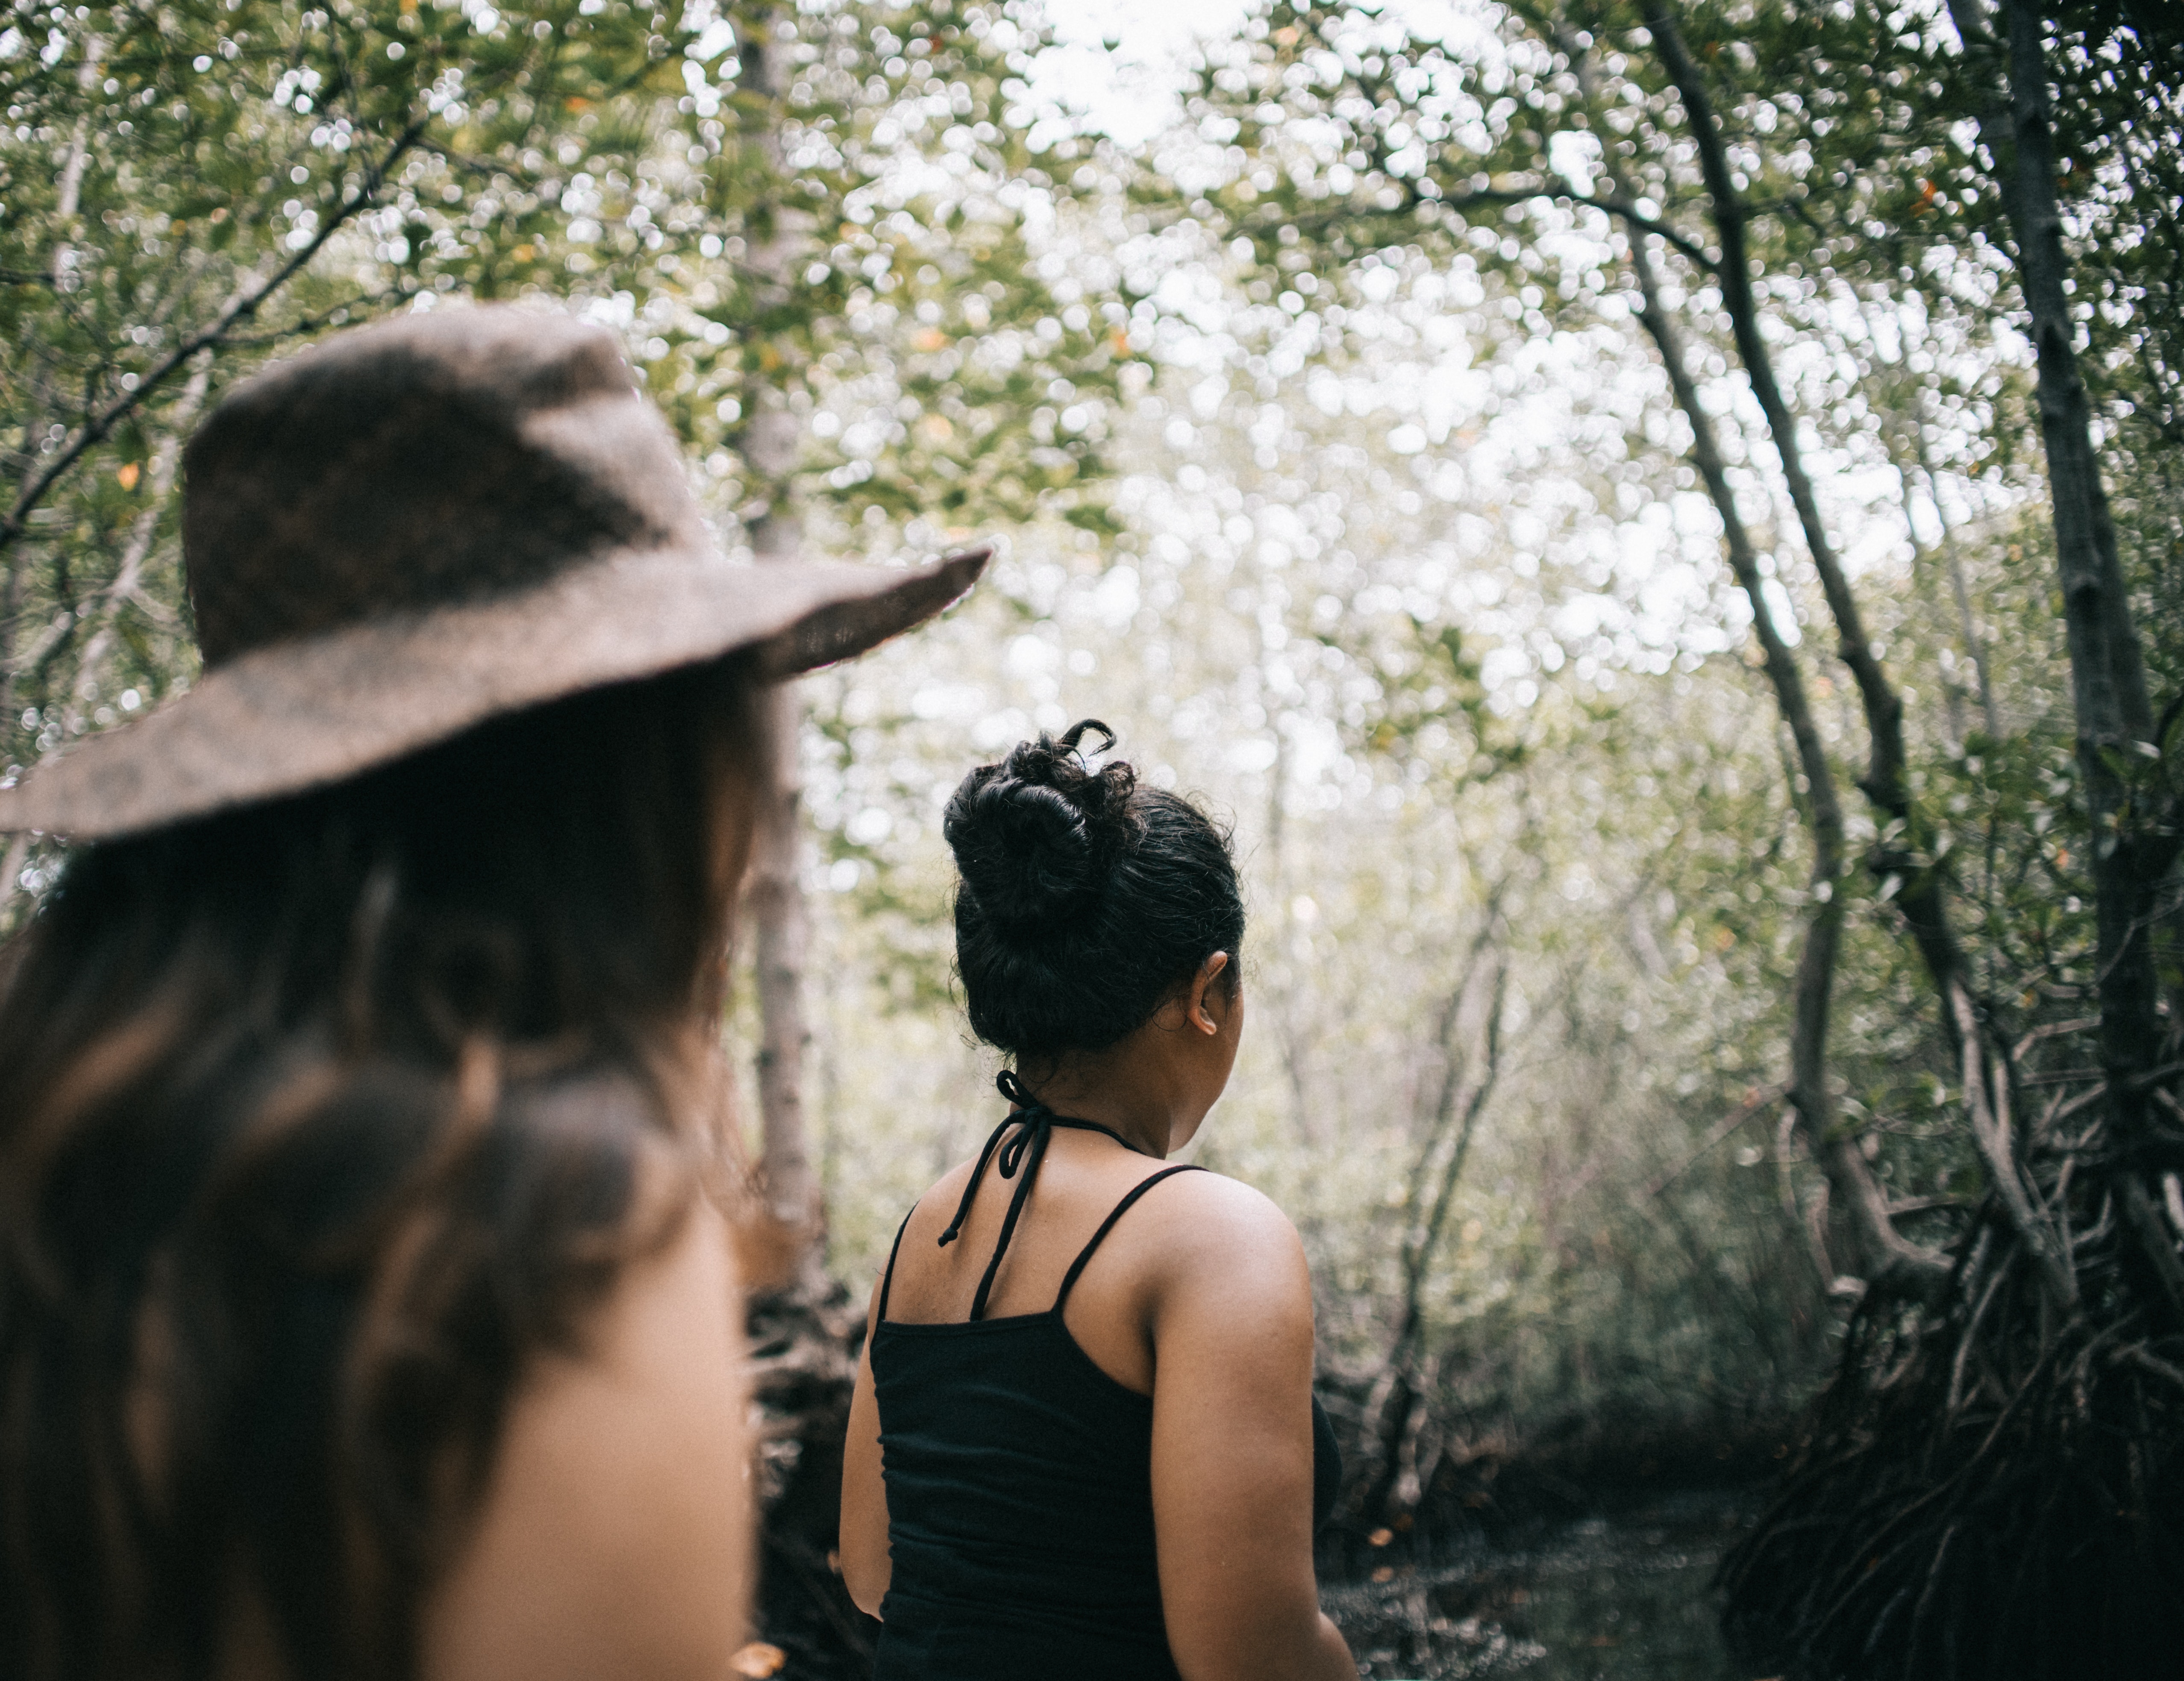
hair, photograph, natural environment, tree, forest, beauty, leaf, fashion, back, photography, headgear, hat, fashion accessory, sunlight, headpiece, summer, dress, branch, plant, black hair, jungle, long hair, brown hair, woodland, ear, style